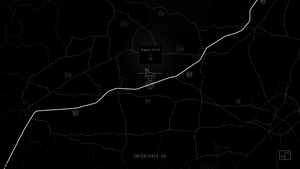
Capture d’écran du jeu Kentucky Route Zero.
Kentucky Route Zero est un jeu vidéo indépendant épisodique conçu par Jake Elliott et Tamas Kemenczy et mis en musique par Ben Babbitt, au sein de leur collectif Cardboard Computer. Il s’agit d’un jeu d'aventure graphique empruntant grandement au jeu d'aventure textuel et s’inspirant beaucoup du théâtre. Le jeu est composé de cinq épisodes, appelés « actes », s’inscrit dans les genres du réalisme magique et du Southern Gothic, et suit l’histoire d’un livreur d’antiquités perdu au Kentucky et des personnes qu’il rencontre sur sa route.